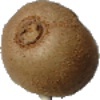
Label: Kiwi 1